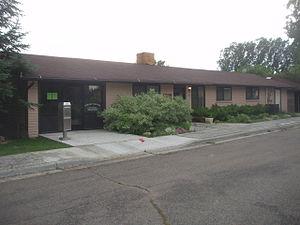
Vineyard est une municipalité américaine située dans le comté d'Utah au sein de l'État du même nom.